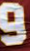
Number: 9